Something in the Wind

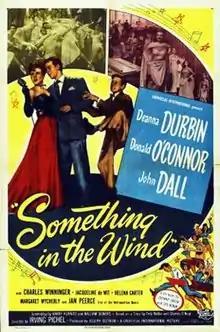
Theatrical release poster

Something in the Wind is a 1947 American musical comedy film directed by Irving Pichel and starring Deanna Durbin, Donald O'Connor, and John Dall.